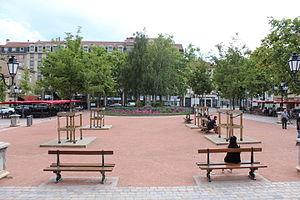
La place Ambroise-Courtois à Lyon.
Monplaisir est un quartier de la ville de Lyon, situé dans le 8ᵉ arrondissement.